Audrey Munson

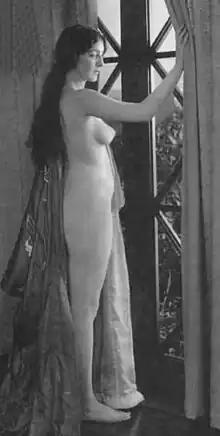
in "Heedless Moths" (1921)

Munson's newfound celebrity helped launch her career in the nascent film industry and she starred in four silent films. In the first, "Inspiration" (1915), made by the Thanhouser Film Corporation in New Rochelle, New York and directed by George Foster Platt, she appeared fully nude in a story of a sculptor's model. The censors were reluctant to ban the film, fearing they would also have to ban Renaissance art. Munson's films were a box office success, although the critics were divided. Thanhouser hired a lookalike named Jane Thomas to do Munson's acting scenes, while Munson did the scenes where she posed nude. Although Munson's appearance in "Inspiration" is sometimes said to be the first occasion of an American actress appearing nude in a non-pornographic film, according to film historian Karen Ward Mahr, Margaret Edwards did so first in "Hypocrites", which was released earlier in 1915.